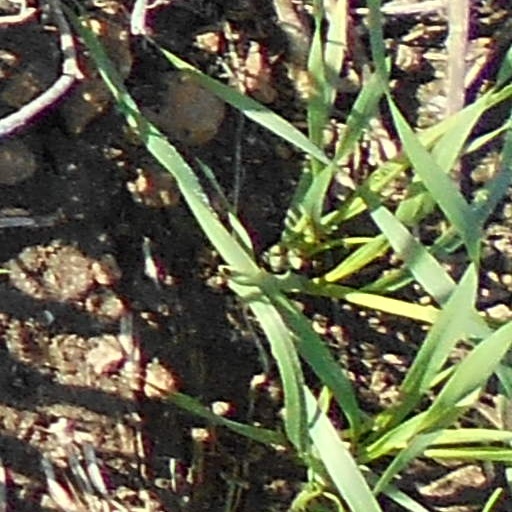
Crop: wheat